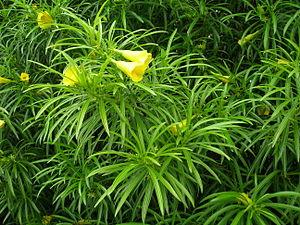
Cascabela thevetia est une espèce de plantes dicotylédones de la famille des Apocynaceae, originaire d'Amérique tropicale.